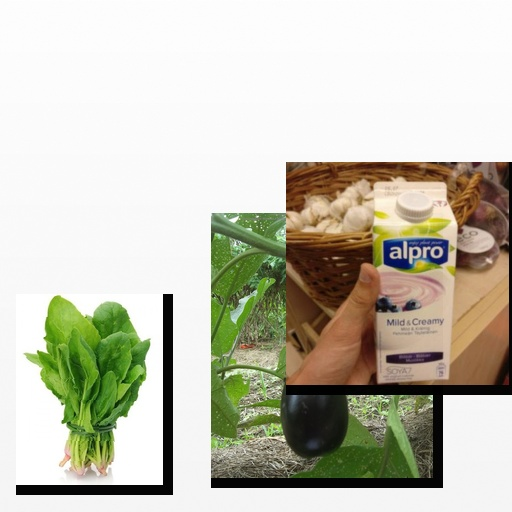
Food items: eggplant, blueberry_soyghurt, spinach